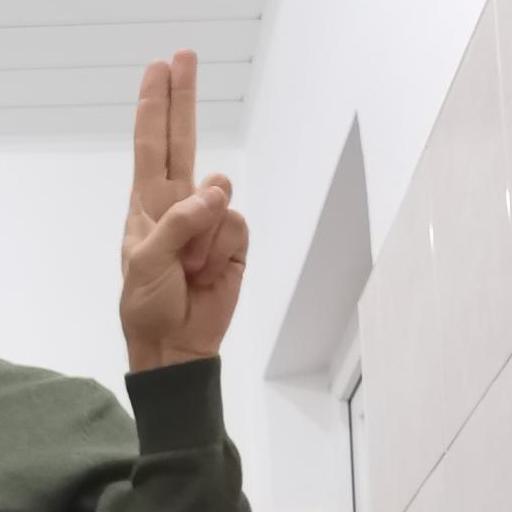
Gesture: two_up